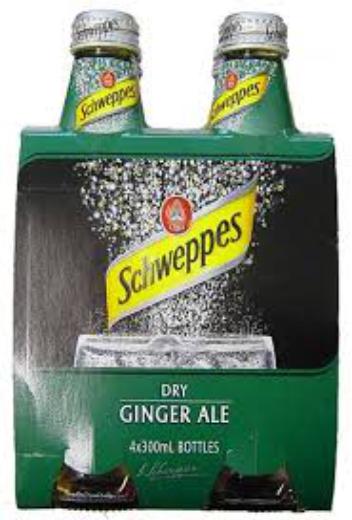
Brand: Ginger Ale
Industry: Food